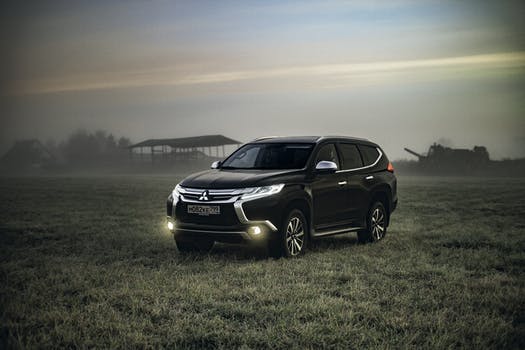
Label: No Watermark